Kyaw Zaw Oo

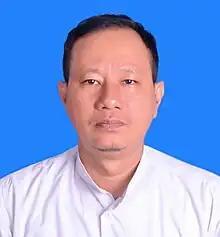

Kyaw Zaw Oo is an Arakanese politician, who used to serve as a member of parliament in the Rakhine State Hluttaw for (2015–2020) tenure. He was elected MP as an independent candidate in Sittwe-2 constituency in 2015. He is now leading the Arakan Front Party as its vice chair.